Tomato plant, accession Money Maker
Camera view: tilt-top (135 deg); turntable rotation: 120 degrees
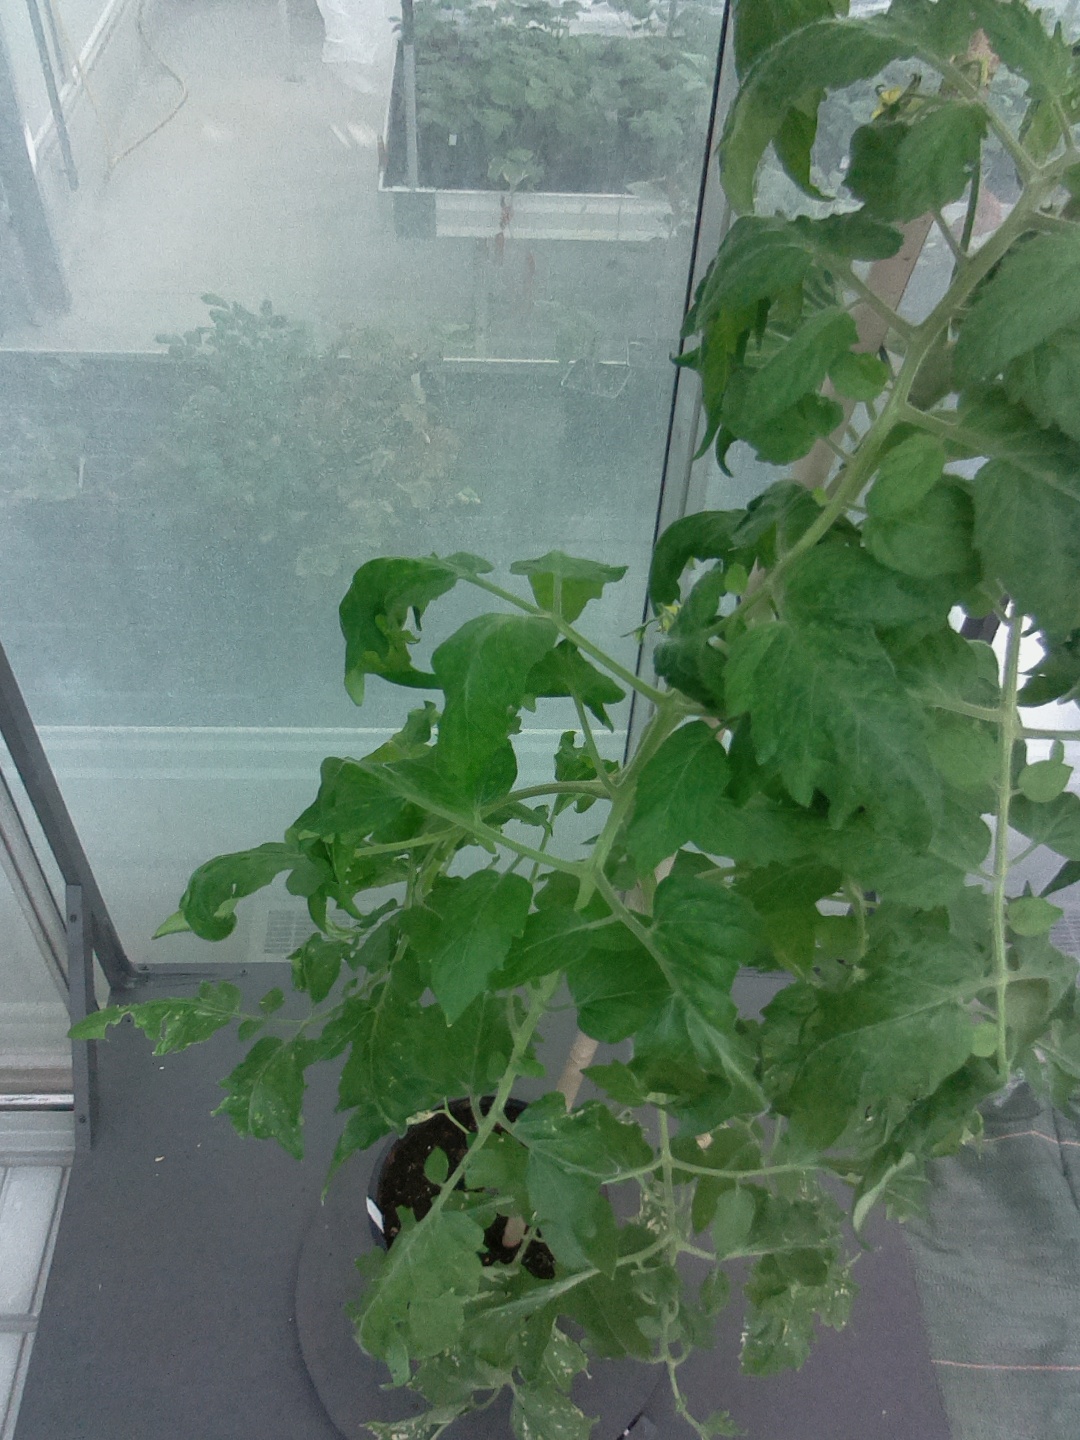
BBCH growth stage 61: 10%-20% of flowers open